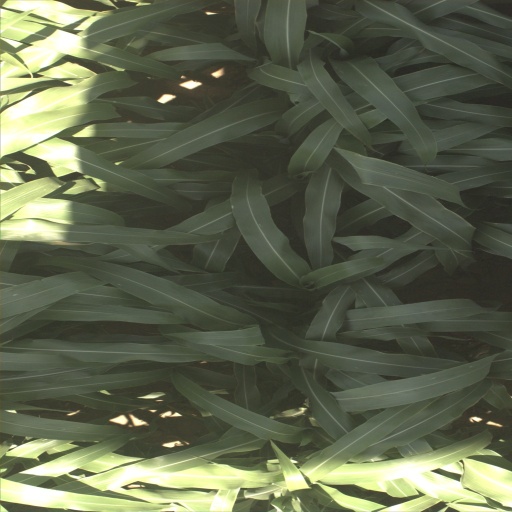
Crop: sorghum